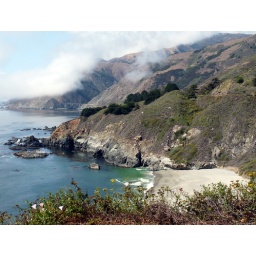
Big Creek beach and bridge in the distance.